Tourville-en-Auge

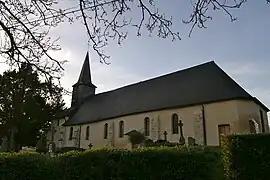
The church in Tourville-en-Auge

Tourville-en-Auge (literally "Tourville in Auge") is a commune in the Calvados department in the Normandy region in northwestern France.